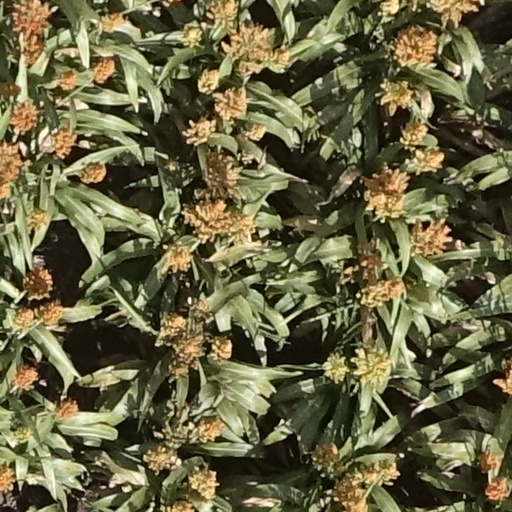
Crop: sorghum